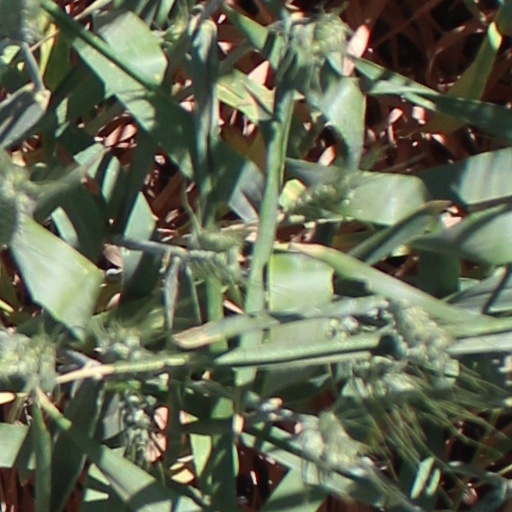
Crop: wheat